Mission High School (San Francisco)

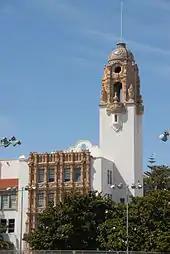
The high school tower

Mission High School was founded in 1890, although it was housed in various Mission District locations until 1896. That year, the Board of Education purchased a parcel of land from the Jewish Cemetery Association to construct a permanent school building. The original Mission High School building was completed in 1898 as a three-story brick school designed in the Italian Renaissance Beaux-Arts style. The building withstood the 1906 earthquake, and became a neighborhood shelter, while Dolores Park, which stands across the street from the school, became a tent city for displaced residents.